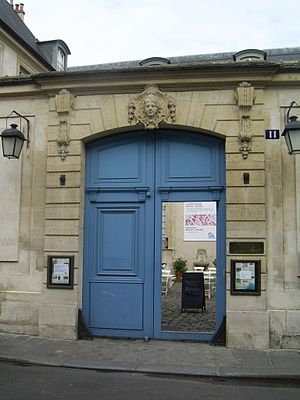
Institut Tessin
Indgangen til Centre Culturel Suédois
Institut Tessin under Centre Culturel Suédois er et museum i Paris viet historien om det fransk-svenske kunstneriske udvekslinger. Det ligger ved Hôtel de Marle i byens 3. arrondissement, og det er åbent alle dage undtagen mandag; Der er gratis entré, og de fleste dage kan man spise svensk frokost.